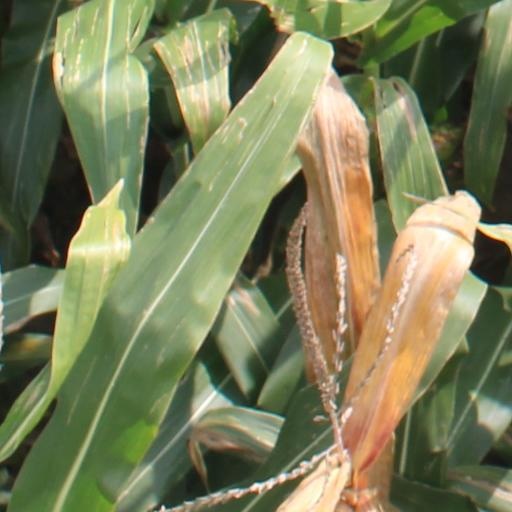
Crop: maize; corn